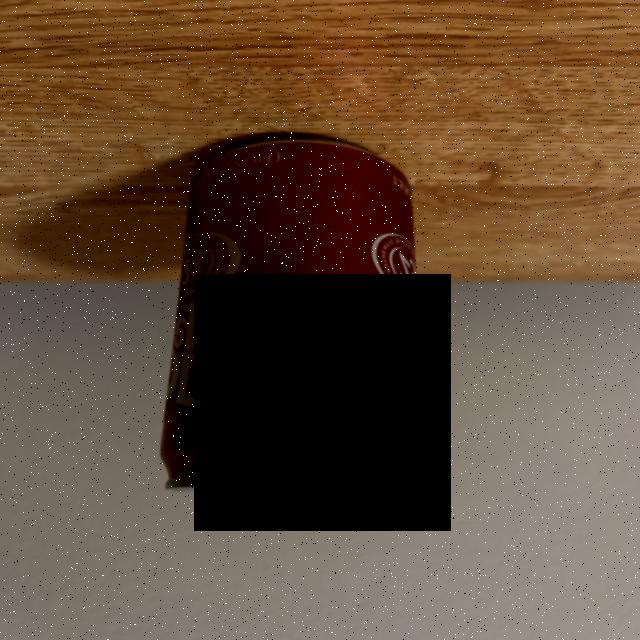
Label: cans